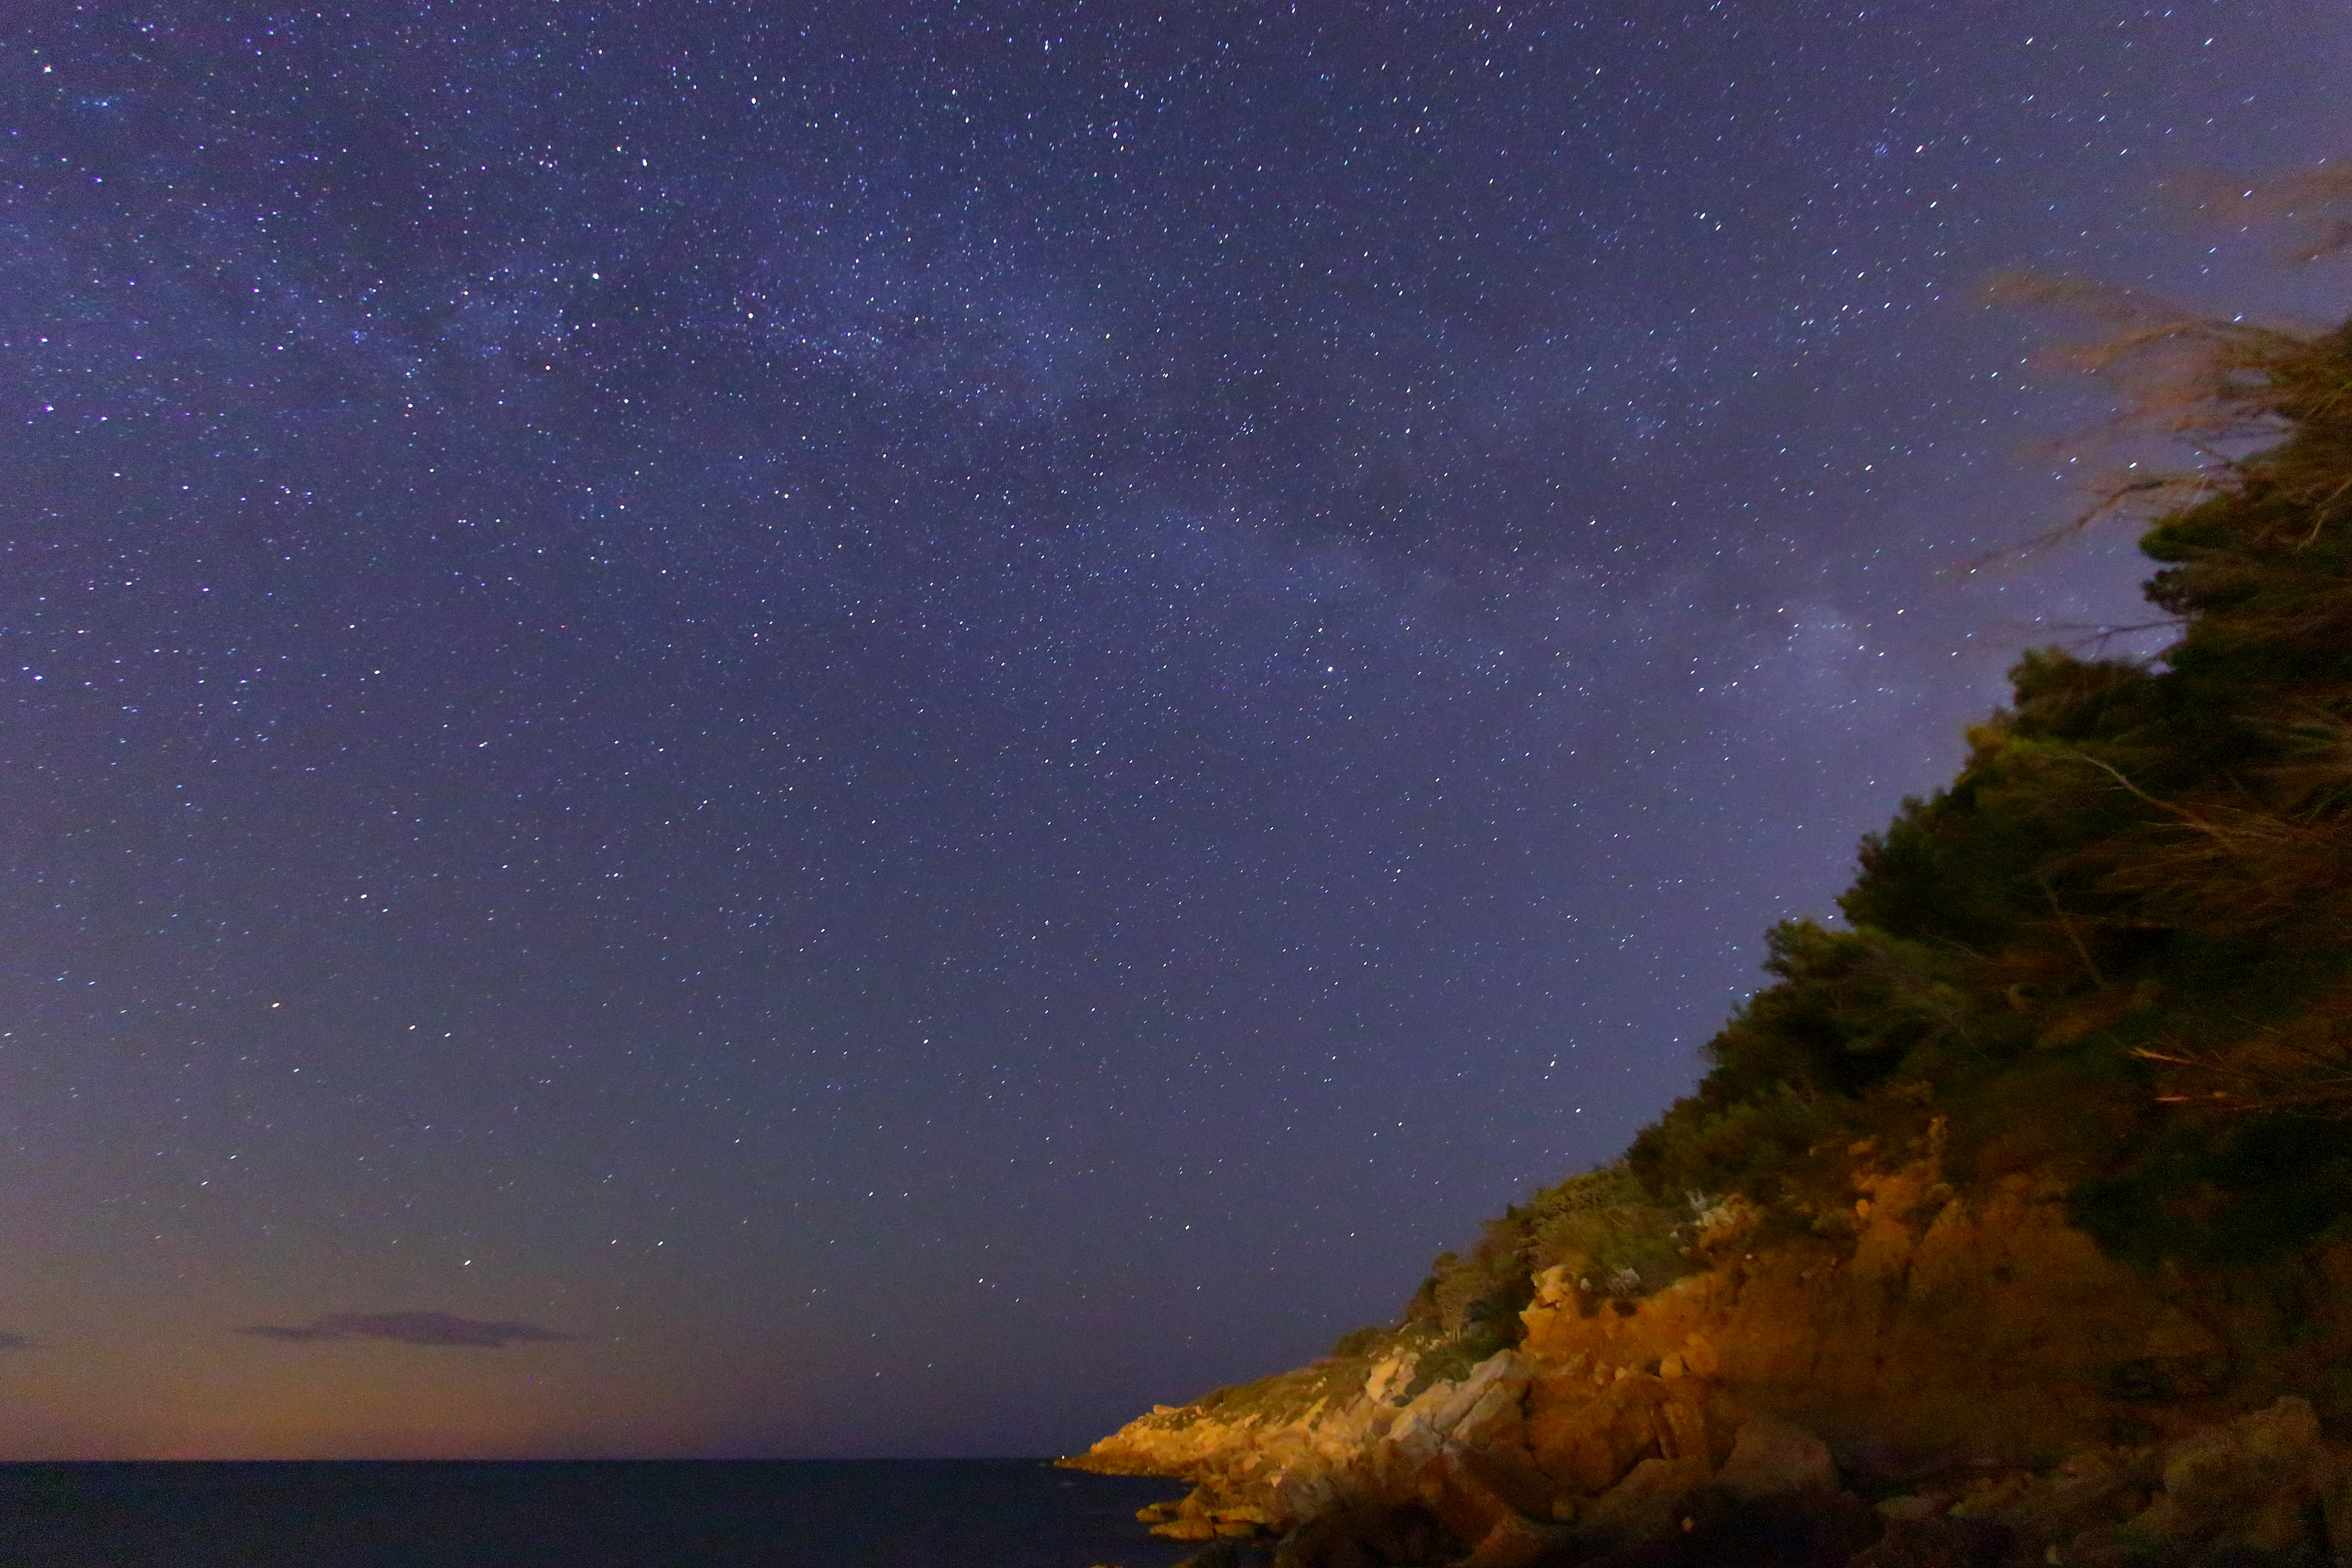
sky, night, star, milky way, atmosphere, galaxy, astronomy, astronomical object